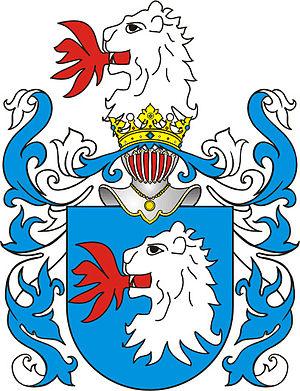
Les armoiries dans l'ancienne Pologne et la République des Deux Nations étaient l'emblème et le privilège de la seule noblesse. La réception des emblèmes armoriaux d'après les modèles occidentaux commença au milieu du XIIIe siècle et finit au milieu du XIVe siècle. A l'époque, il ne s'agissait pas de pièces héraldiques, mais seulement d'emblèmes représentant des objets concrets : des motifs animaliers, végétaux, astronomiques, militaires, agricoles. A partir de la deuxième moitié du XIVe siècle, apparaissent les noms héraldiques dérivés du cri des chevaliers rassemblés sous la même bannière lignagère sur un champ de bataille.